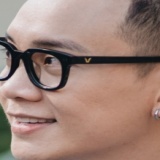
ca sĩ Justatee